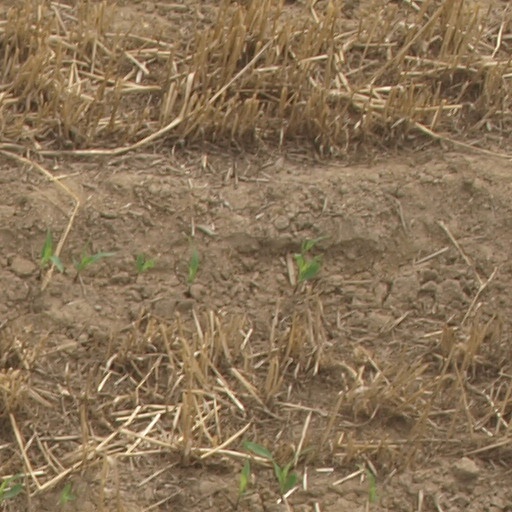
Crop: maize; corn